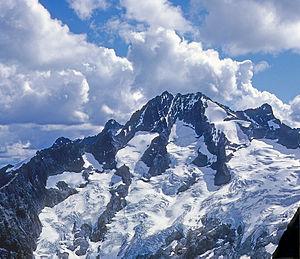
Le pic Bonanza, en anglais Bonanza Peak, est une montagne des North Cascades dans l'État de Washington dans le Nord-Ouest des États-Unis.